Sandro Botticelli

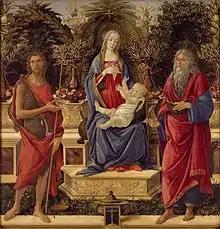
The "Bardi Altarpiece", 1484–85, 185 × 180 cm, Gemäldegalerie, Berlin

Botticelli painted only a small number of mythological subjects, but these are now probably his best known works. A much smaller panel than those discussed before is his "Venus and Mars" in the National Gallery, London. This was of a size and shape to suggest that it was a "spalliera", a painting made to fit into either furniture, or more likely in this case, wall panelling. The wasps buzzing around Mars' head suggest that it may have been painted for a member of his neighbours the Vespucci family, whose name means "little wasps" in Italian, and who featured wasps in their coat of arms. Mars lies asleep, presumably after lovemaking, while Venus watches as infant satyrs play with his military gear, and one tries to rouse him by blowing a conch shell in his ear. The painting was no doubt given to celebrate a marriage, and decorate the bedchamber.